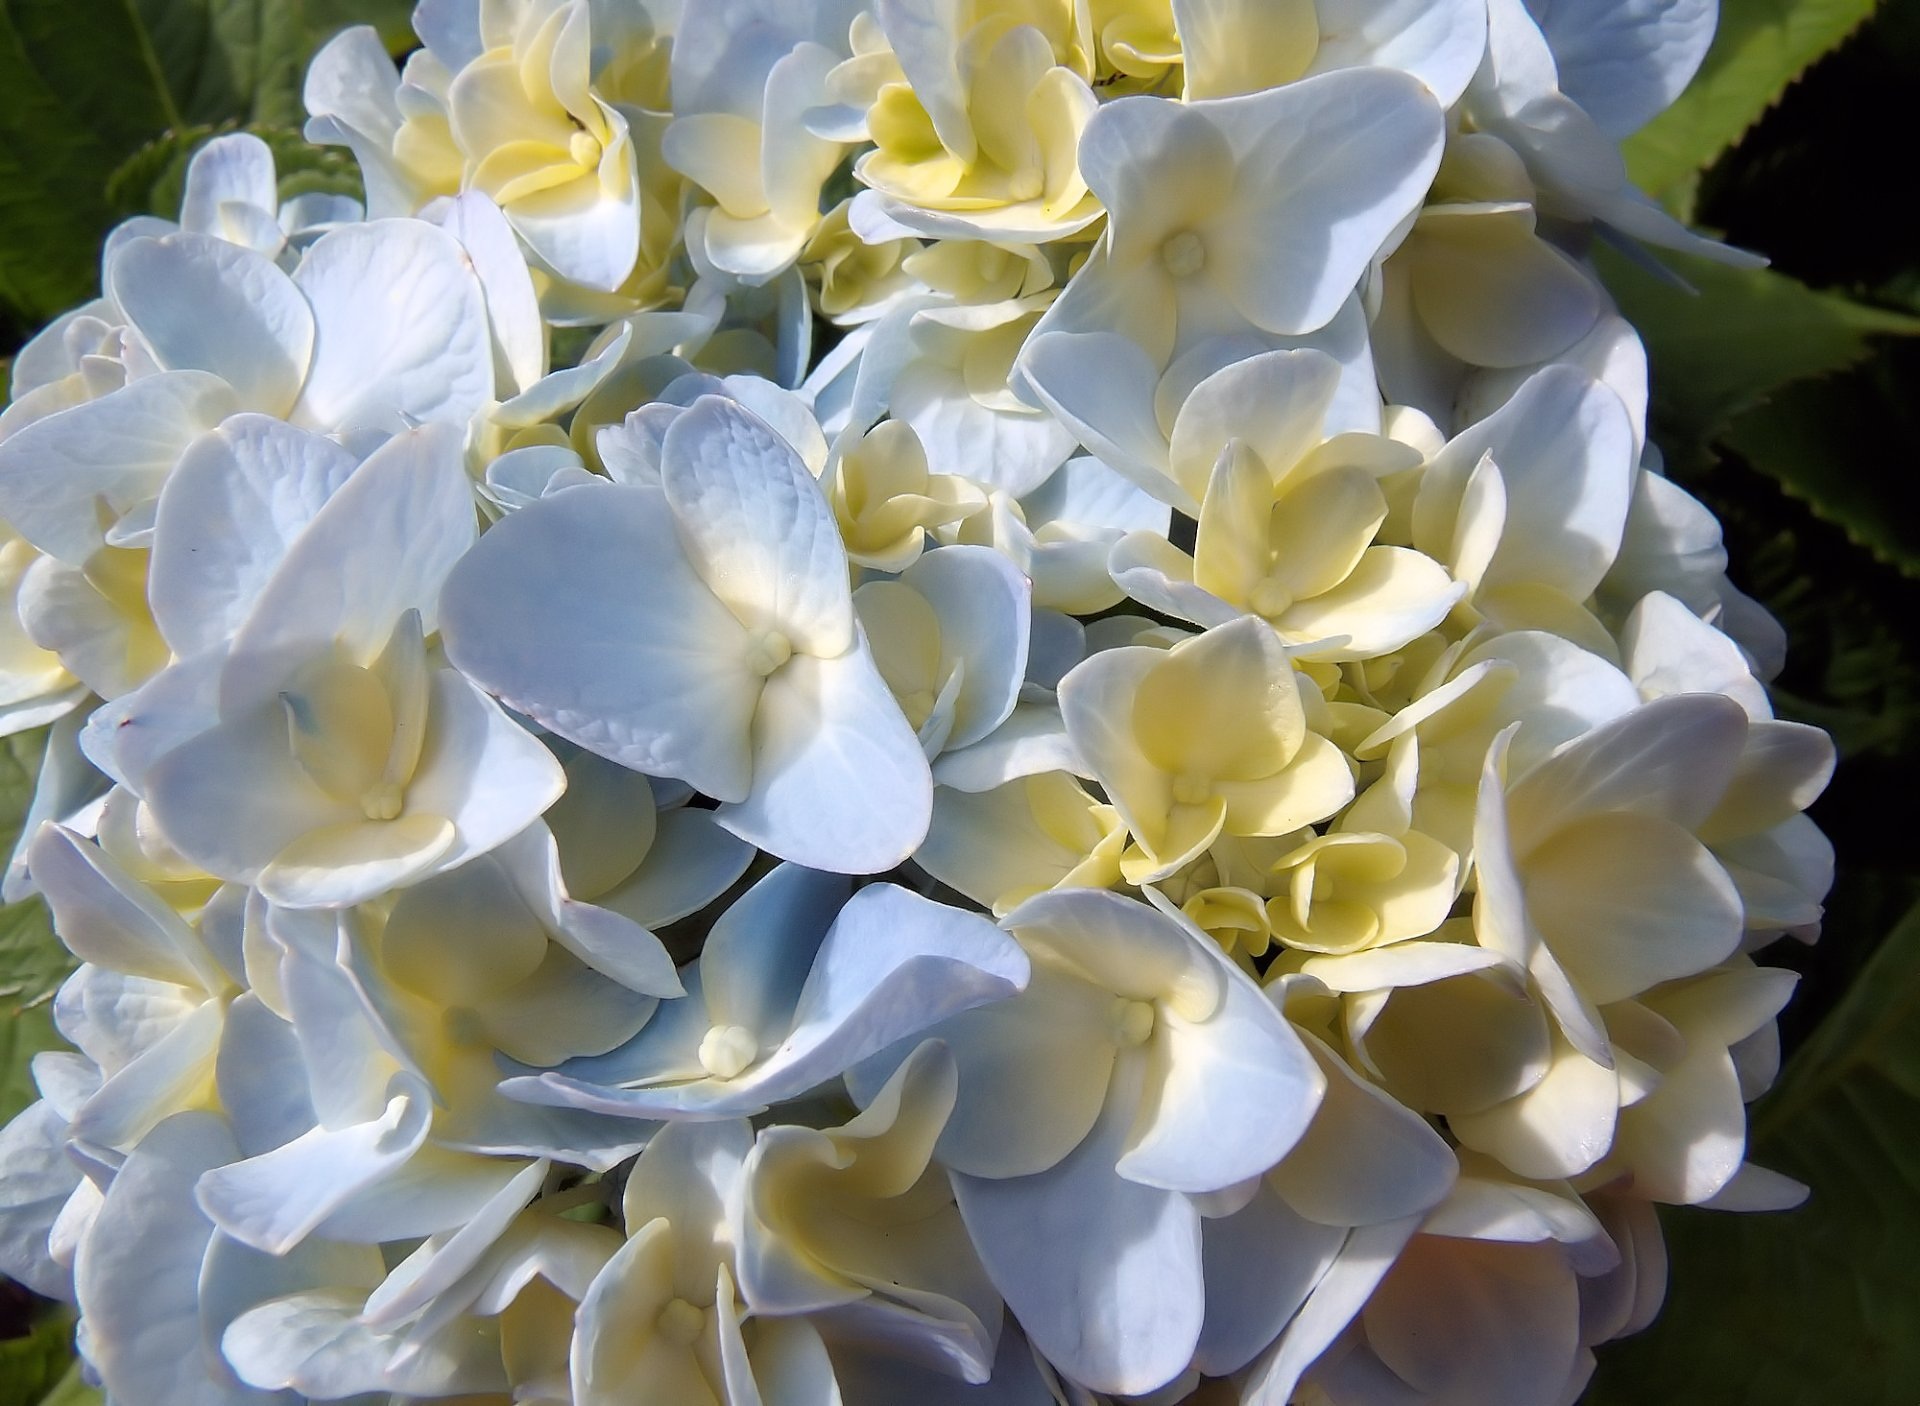
blossom, plant, flower, petal, green, macro, botany, close, flora, hydrangea, floristry, macro photography, flowering plant, flower bouquet, hydrangeaceae, cornales, land plant